State of Mecklenburg (1945–1952)

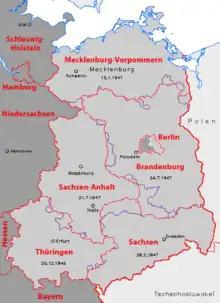
Differences between the East German borders of 1947 and 1990; 1947 borders are in purple

After the first free elections in East Germany, the (State Establishment Act), adopted on 22 July 1990 by the , recreated the in the German Democratic Republic that had been abolished in 1952. However, since changes to the boundaries of municipal districts were not reversed, and also due to considerations of expediency, these new were formed by merging the of East Germany. As a result, their borders differed from the ones prior to 1952. The new Mecklenburg-Vorpommern was formed from the East German of Neubrandenburg, Rostock and Schwerin without the of , and .